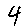
Label: 4